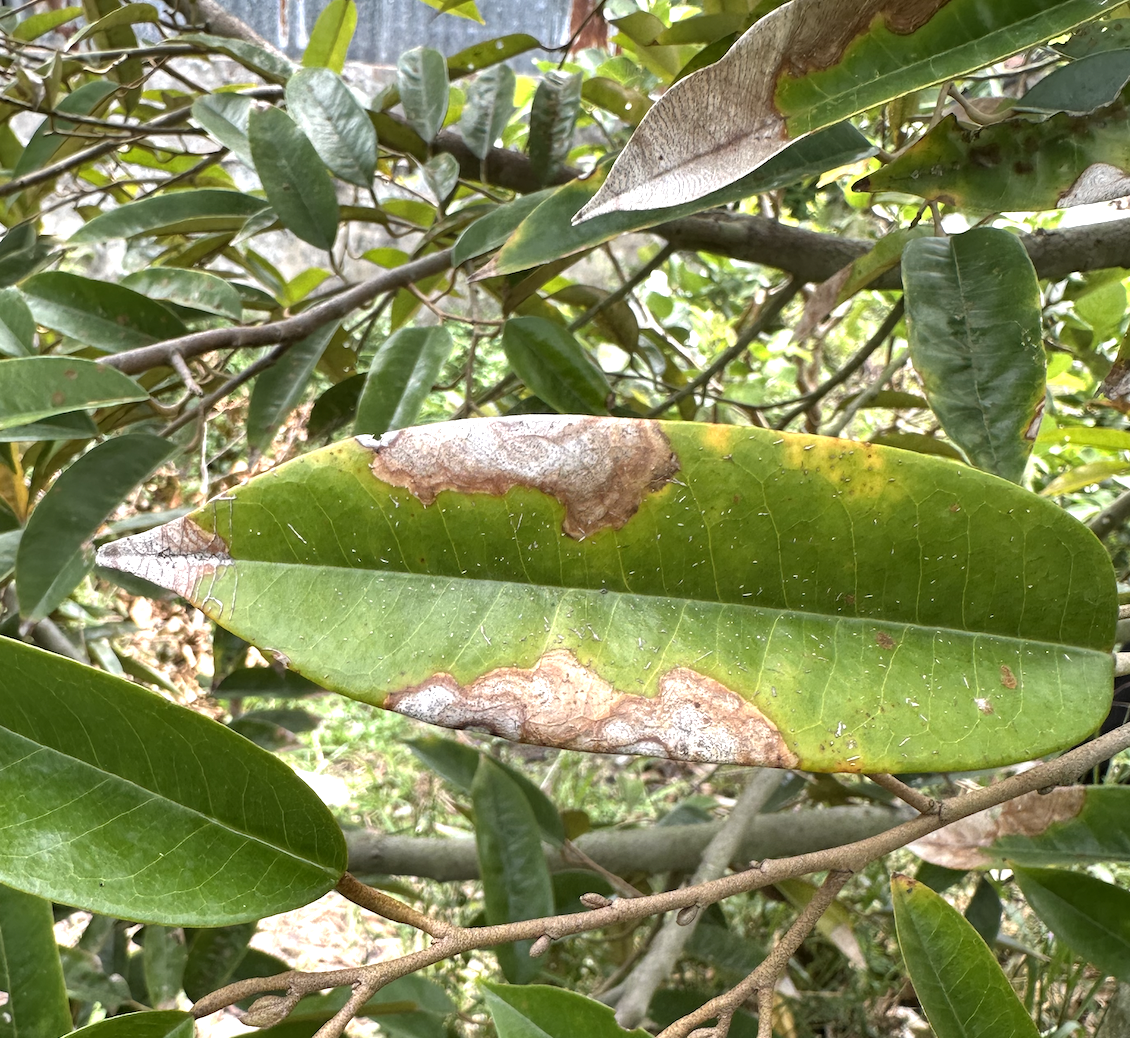
Label: anthracnose_disease